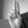
ASL letter: U